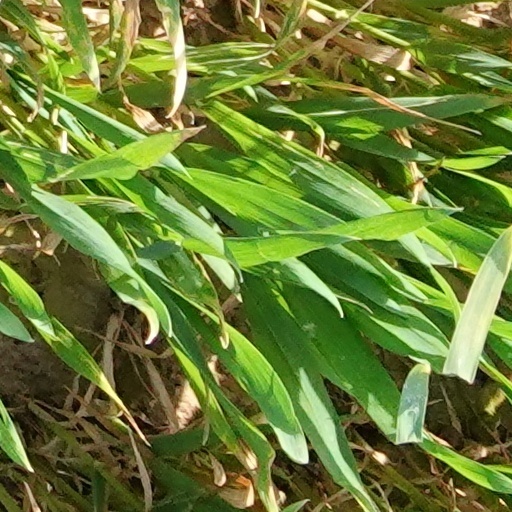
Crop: wheat